Battles of the Kinarot Valley

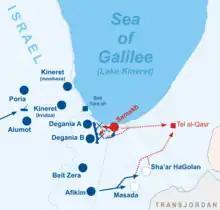
Breakdown of the battles on 20–22 May (Battle of Degania)

After the fall of Tzemah, the Haganah command realized the importance of the campaign in the region, and made a clear separation between the Kinarot Valley, and the Battle of Gesher fought against Transjordan and Iraq to the south. On 18 May, Moshe Dayan, who had been born in Degania, was given command of all forces in the area, after having been charged with creating a commando battalion in the 8th Brigade just a day before. A company of reinforcements from the Gadna program was allocated, along with 3 PIATs. Other reinforcements came in the form of a company from the Yiftach Brigade and another company of paramilitaries from villages in the Lower Galilee and the Jezreel Valley.